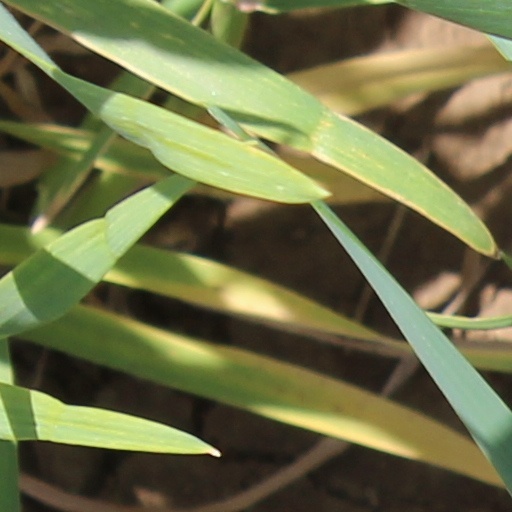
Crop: wheat